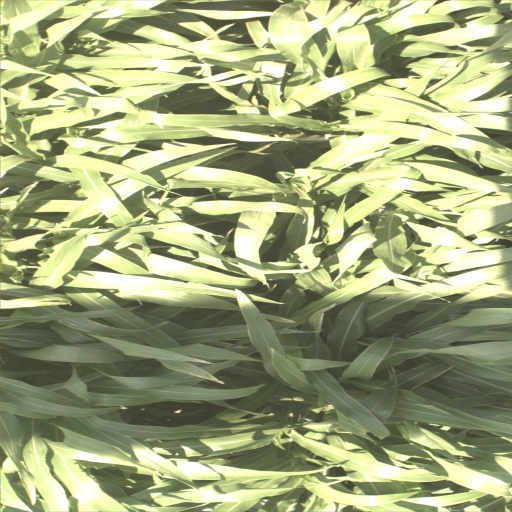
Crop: sorghum